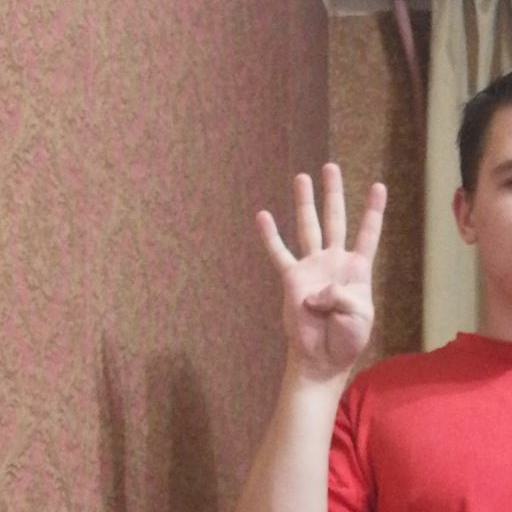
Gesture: four